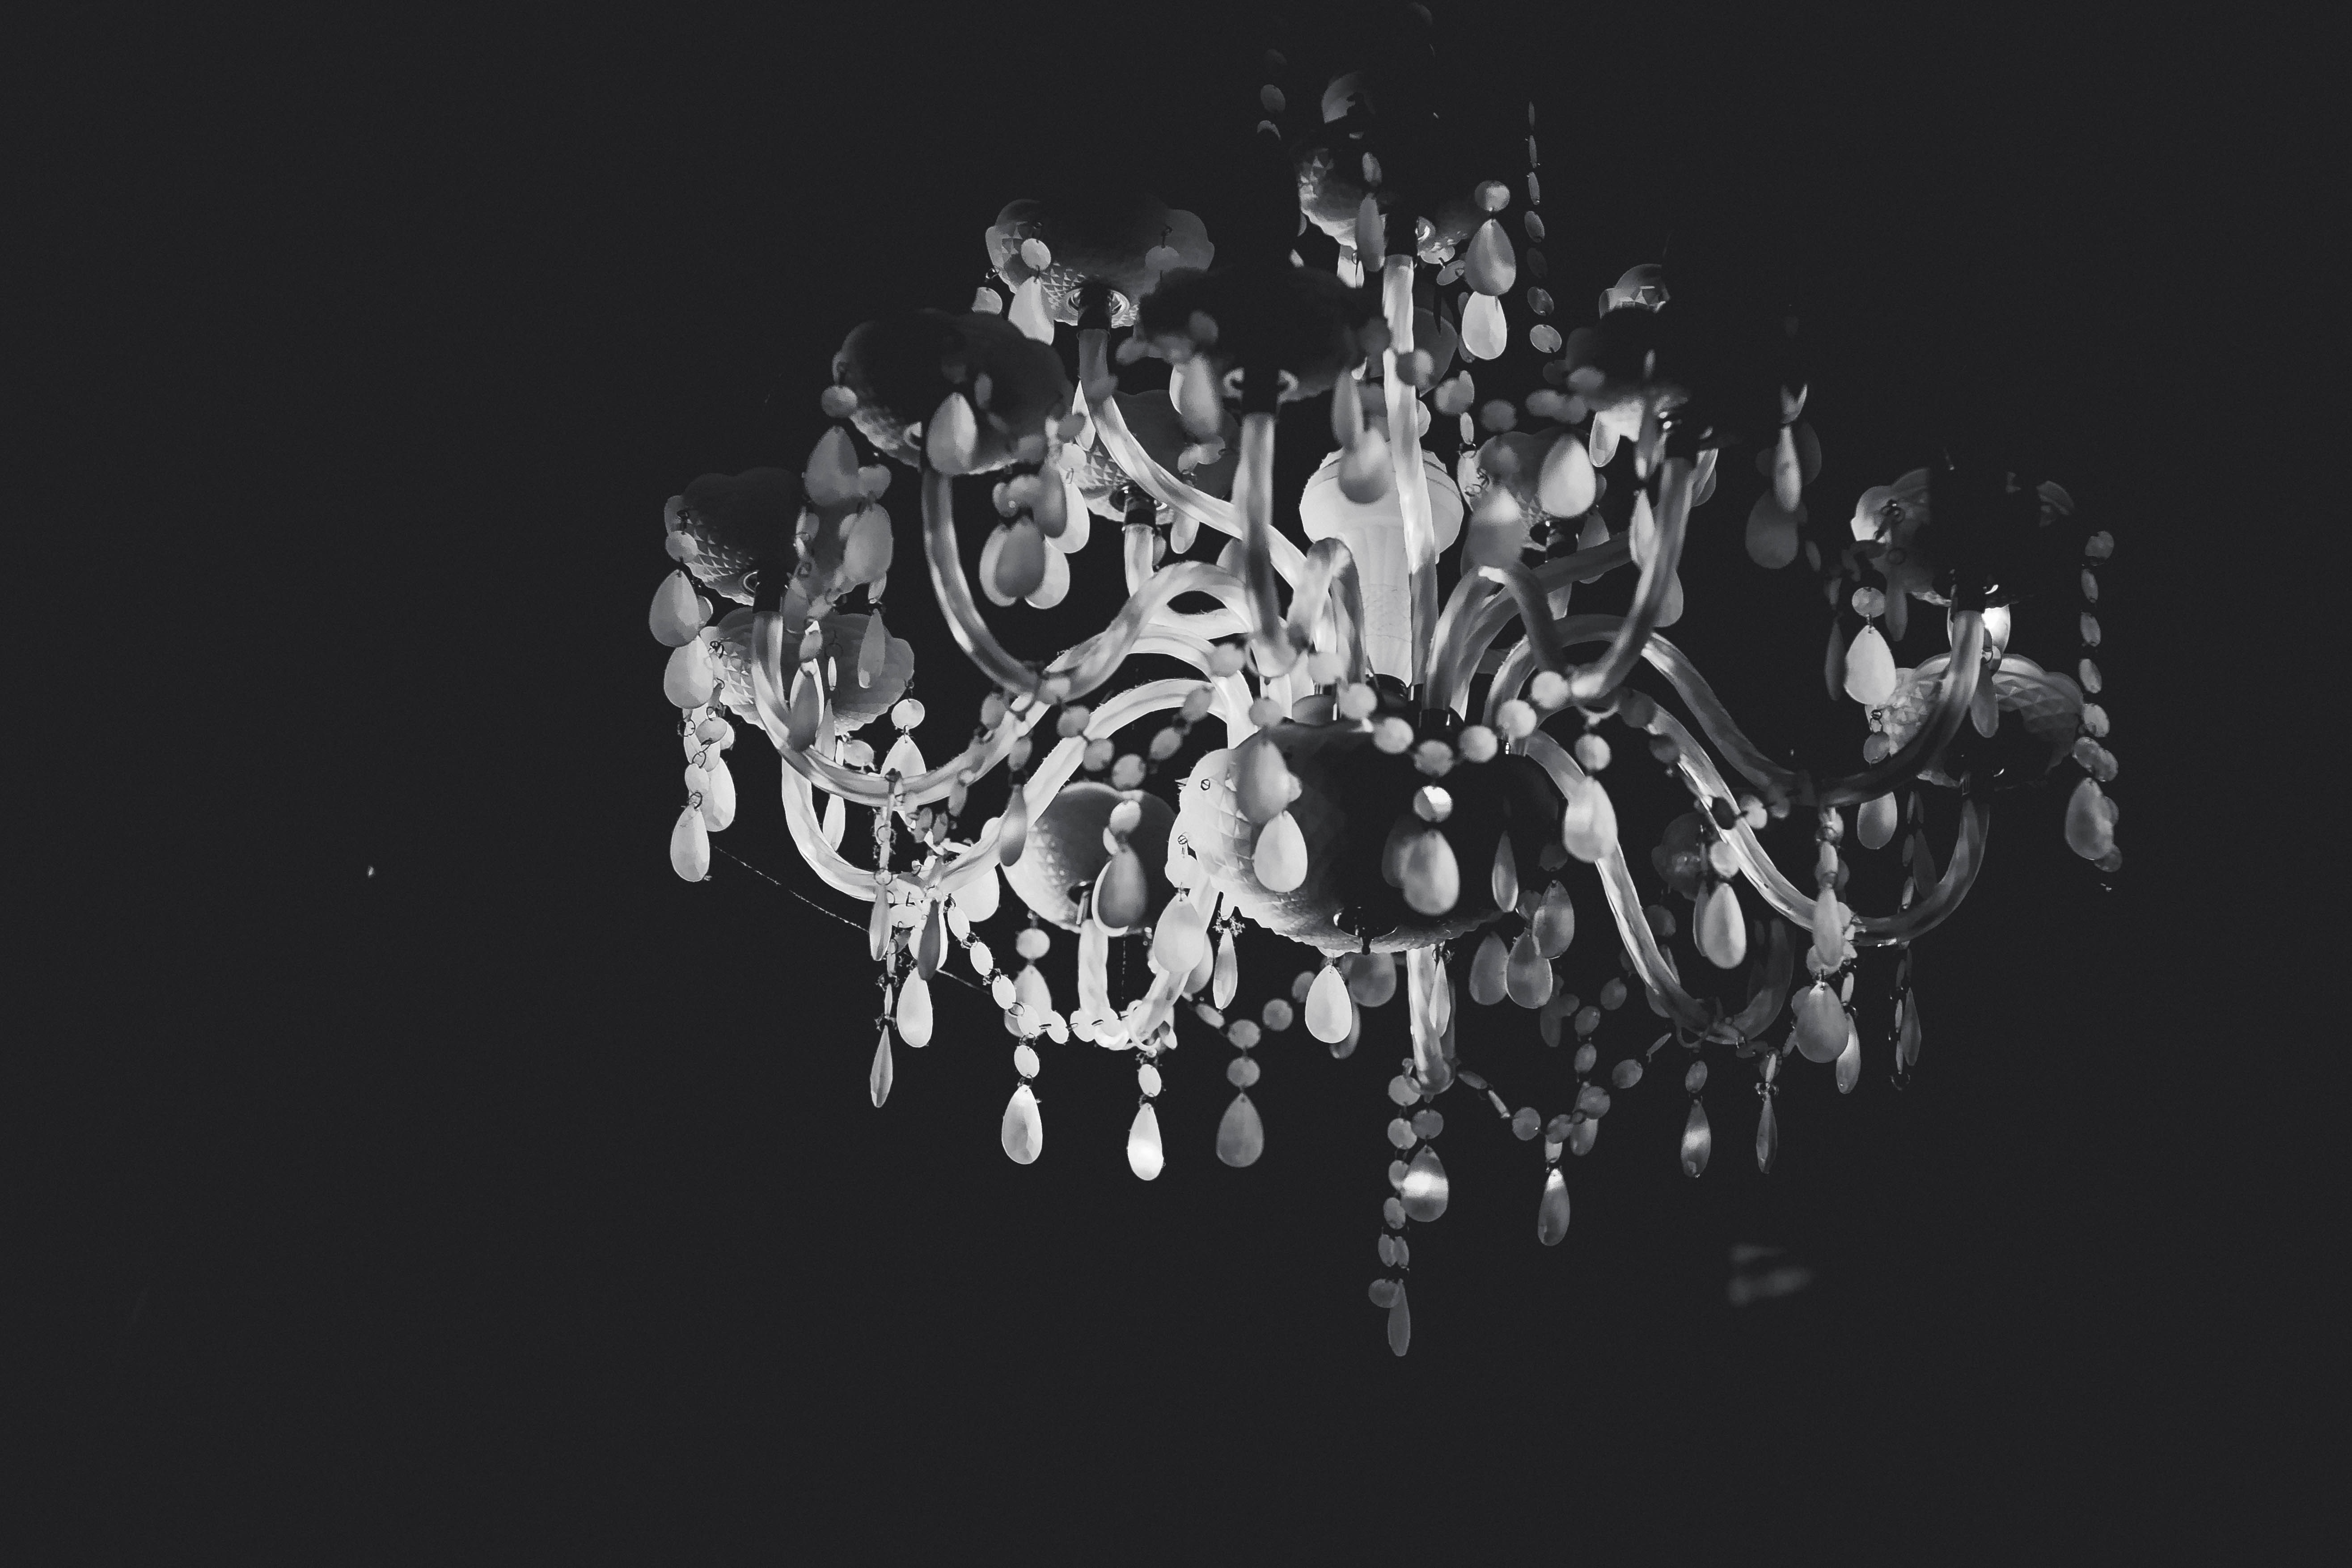
light, black and white, glass, decoration, darkness, lamp, black, monochrome, lighting, blanket, interior design, luxury, illustration, symmetry, light fixture, chandelier, crystal chandelier, monochrome photography